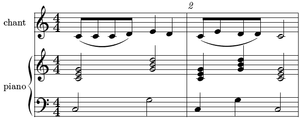
Au clair de la Lune generé par LaTeX avec MusiXTeX